Fasci Siciliani

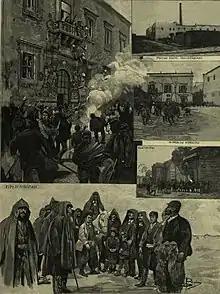
Illustrations of Fasci Siciliani protesters

The brutal repression backfired to some extent. The Fasci leaders used the military tribunals to make impassioned and well-reported speeches in their defence. The tribunals were too repressive and revolted the Liberal consciences of many Northern Italians. In an attempt to regain his former 'left wing', Crispi introduced a bill in July 1894 to take over large estates and uncultivated land. The idea was to rent out the land on long leases in medium-sized holdings and leaseholders would be given reduced credit and tax concessions. While the bill failed to convince the Radicals and democrats of Crispi's good intentions, it angered the Sicilian landowners. After the suppression of the Fasci those were now unwilling to make any concessions. Under the leadership of Di Rudiní, they battled against the bill. When Crispi fell from power after Adwa in March 1896, their proponent Di Rudiní became Prime Minister and the Sicilian landowners were safe.